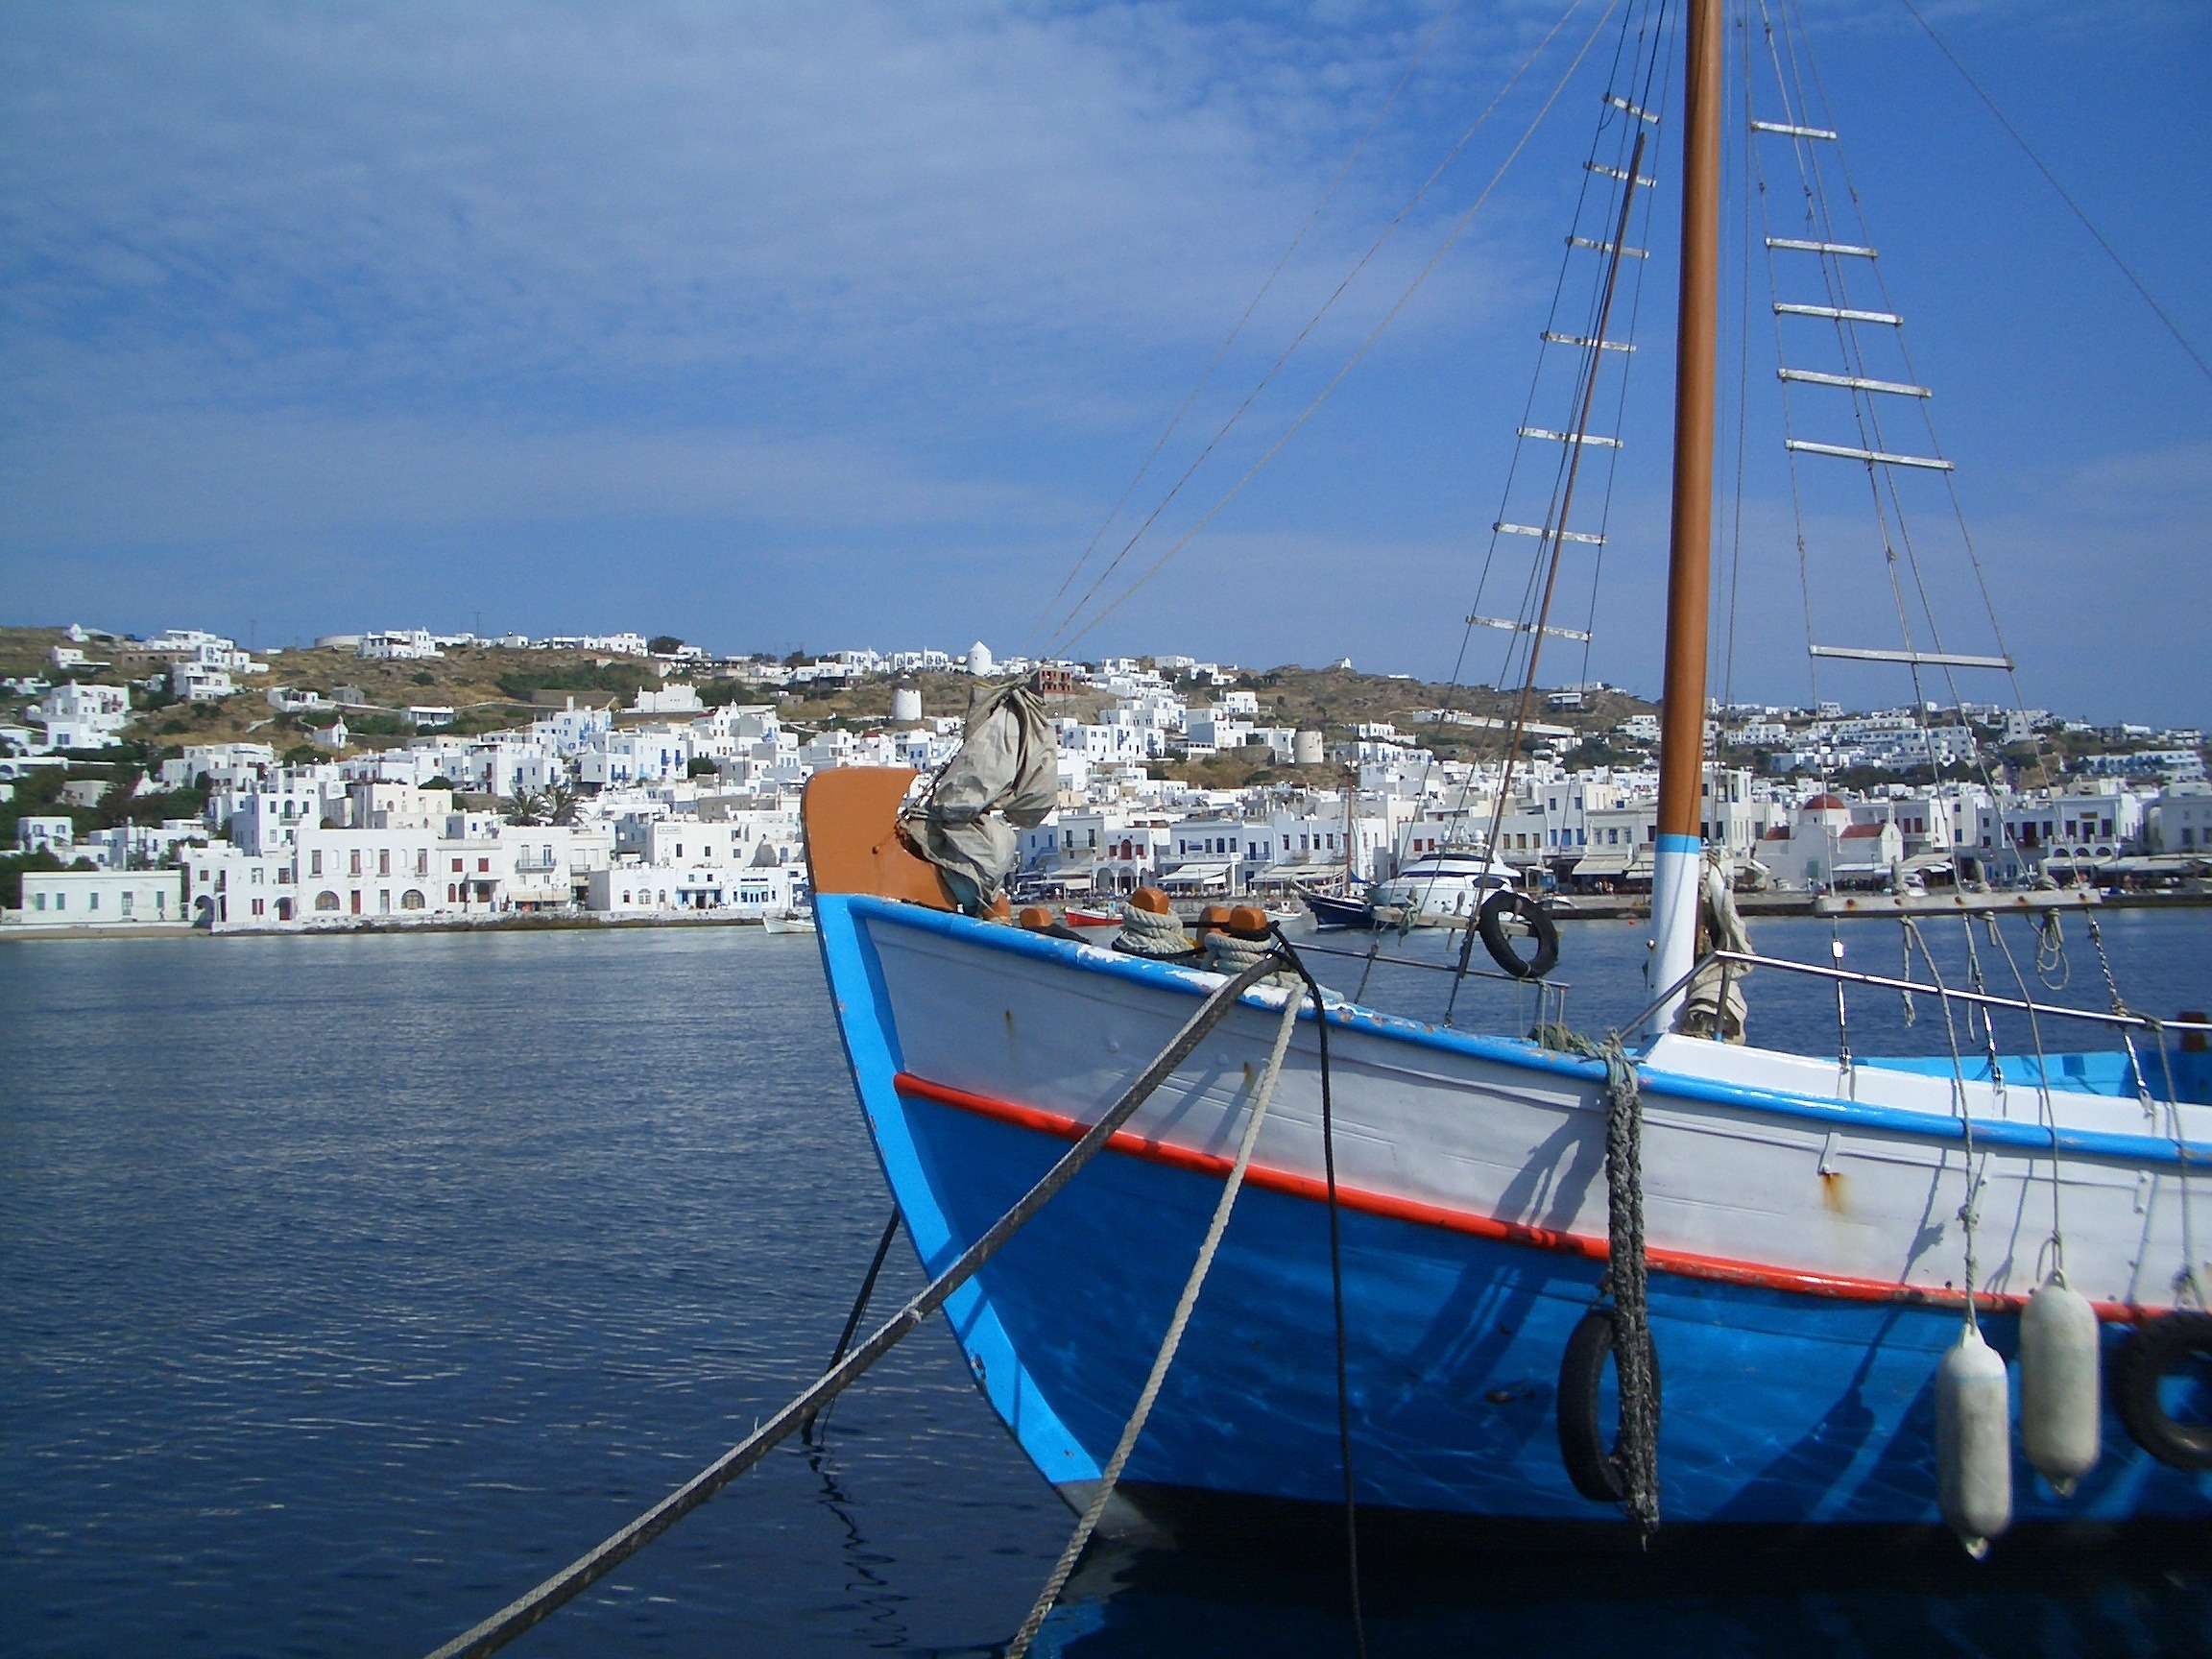
sea, water, nature, ocean, dock, architecture, sky, boat, city, urban, vehicle, mast, sailing, yacht, bay, harbor, marina, sailboat, outside, boats, ships, sail, greece, mykonos, watercraft, schooner, cities, sailing ship, fishing vessel, clouds buildings